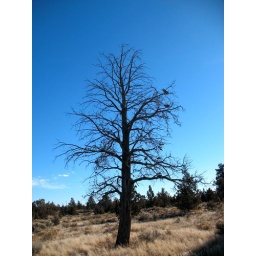
look close at this tree ...there are shoes hung from it all over ..